List of justices of the Nebraska Supreme Court

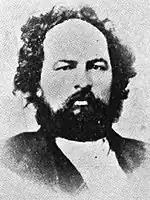
Oliver Perry Mason, first Chief Justice of the Nebraska Supreme Court

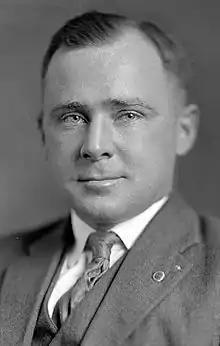
Robert G. Simmons, longest-serving Chief Justice of the Nebraska Supreme Court

Information Gathered from "Slipping Backward: A History of the Nebraska Supreme Court", the Nebraska Blue Book, and History of Nebraska By Morton & Watkins